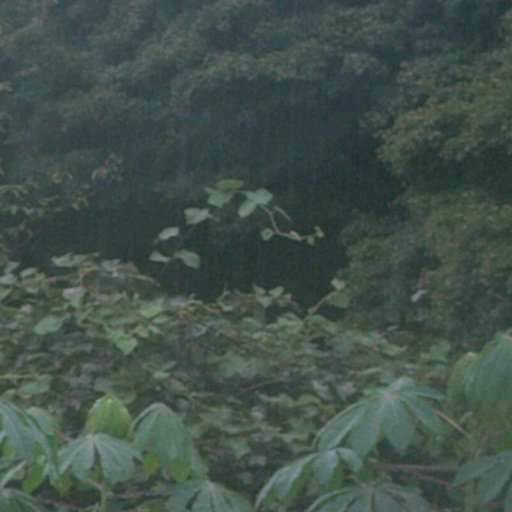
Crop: cassava